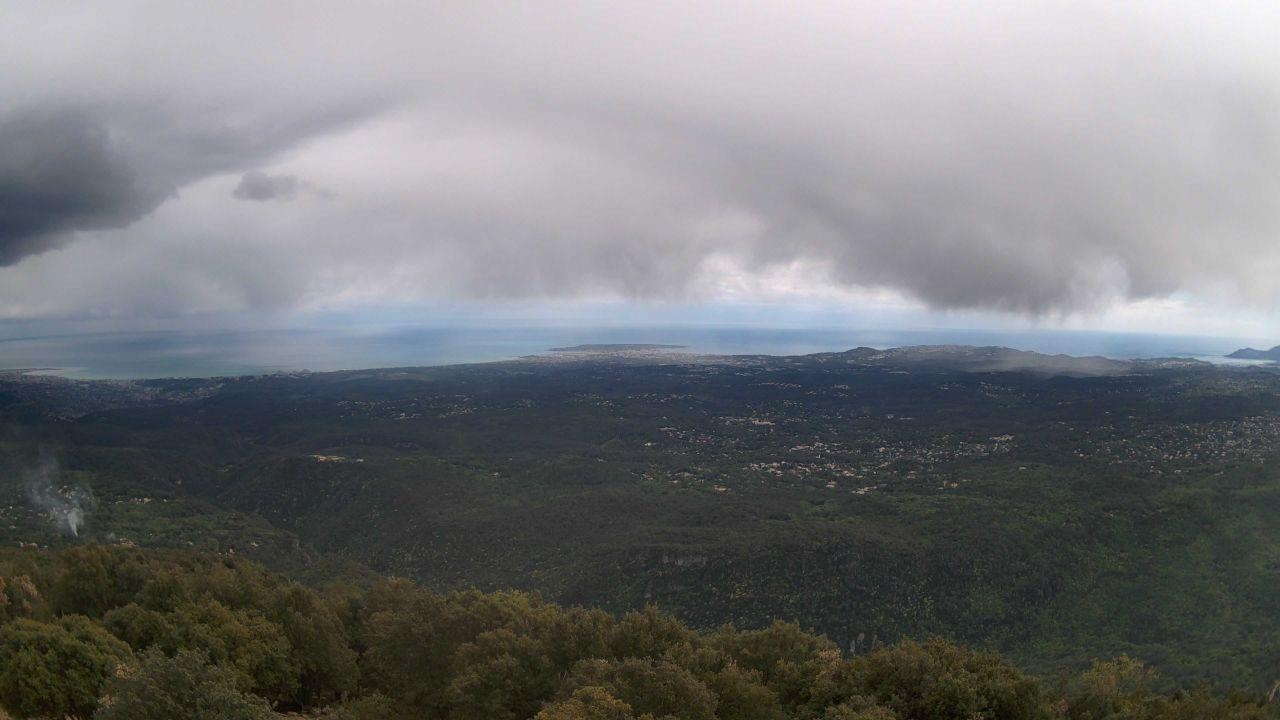
Fire: no
Smoke: yes